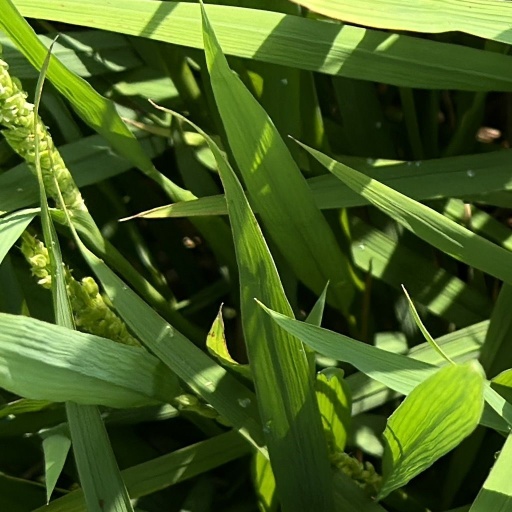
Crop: rice